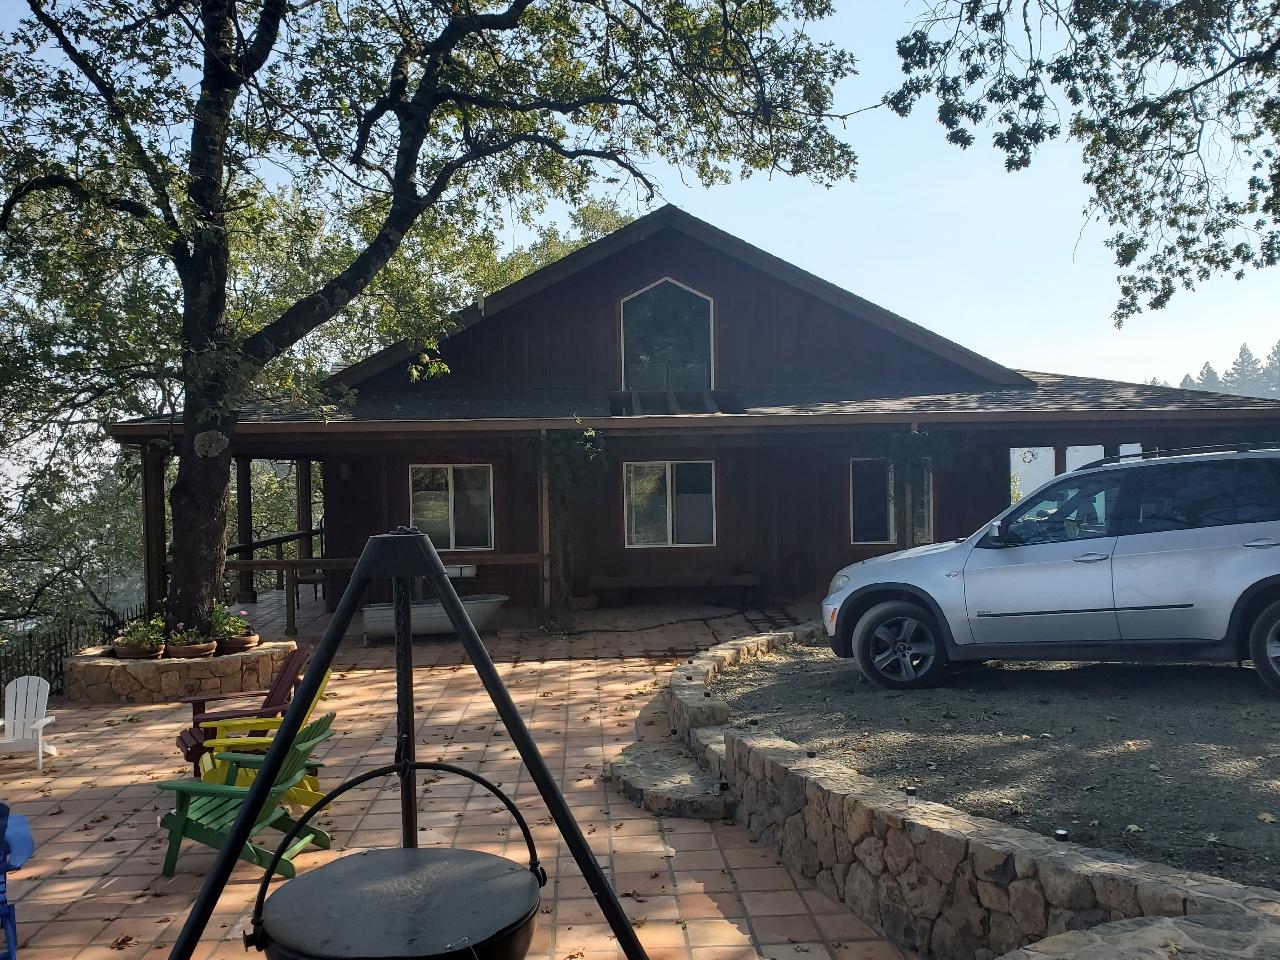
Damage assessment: no_damage